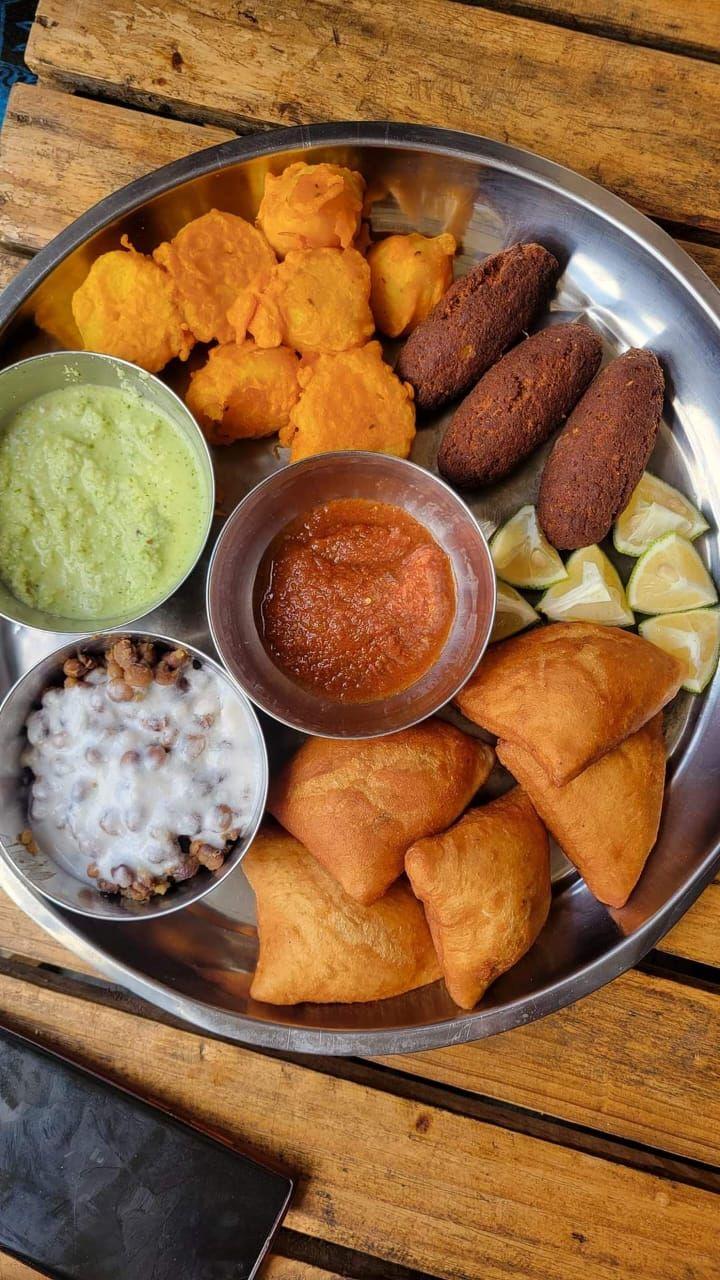
Sahani kubwa ya chuma iliyo juu ya meza ya mbao huku kando kuna simu nyeusi, sahani hiyo ina vyakula vya aina tofauti si limau, si mahamri kadhaa, mchuuzi wa mbaazi, mchuuzi wa pilipili, viazi vilivyopikwa vikapikika, chakula hicho kinatamanisha.